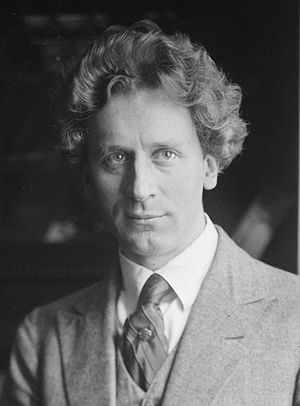
Percy Grainger
Percy Grainger
Percy Grainger var en australsk-amerikansk komponist og pianist. Meget af Graingers musik bygger på folkemelodier, som han selv indsamlede. Bl.a. var han med Evald Tang Kristensen på nogle af dennes rejser rundt i Jylland.